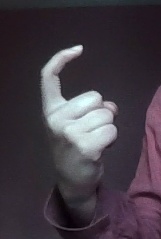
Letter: ra